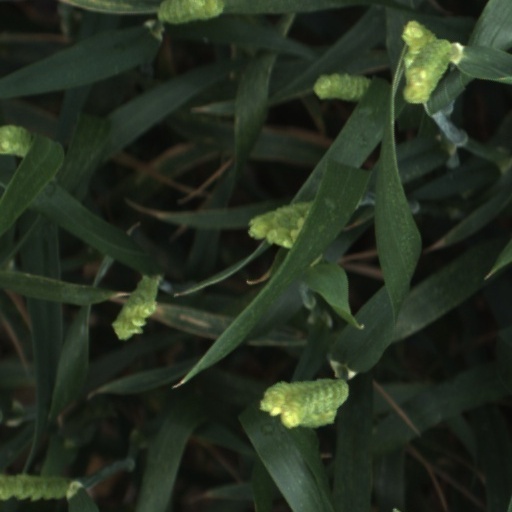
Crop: wheat